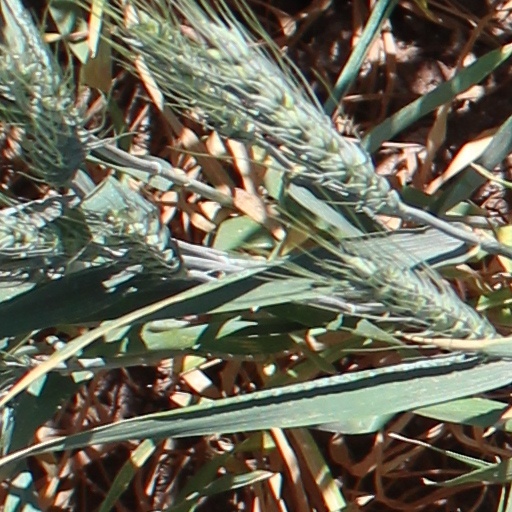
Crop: wheat